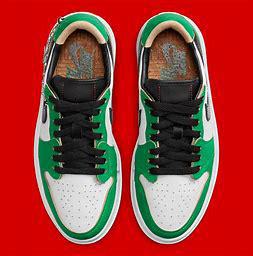
Brand: Jordan
Model: 1 Elevate